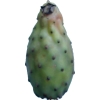
Label: cactus_fruit_green